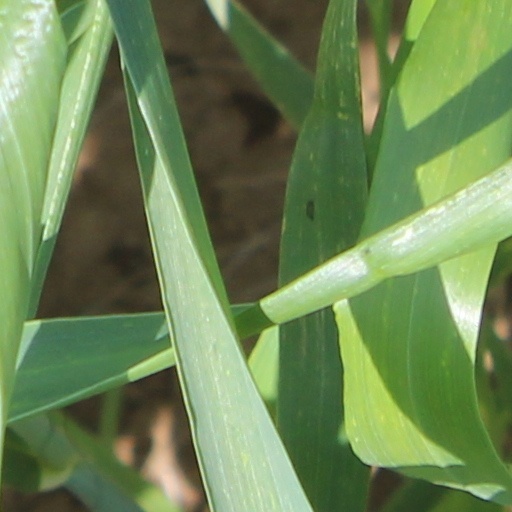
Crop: wheat